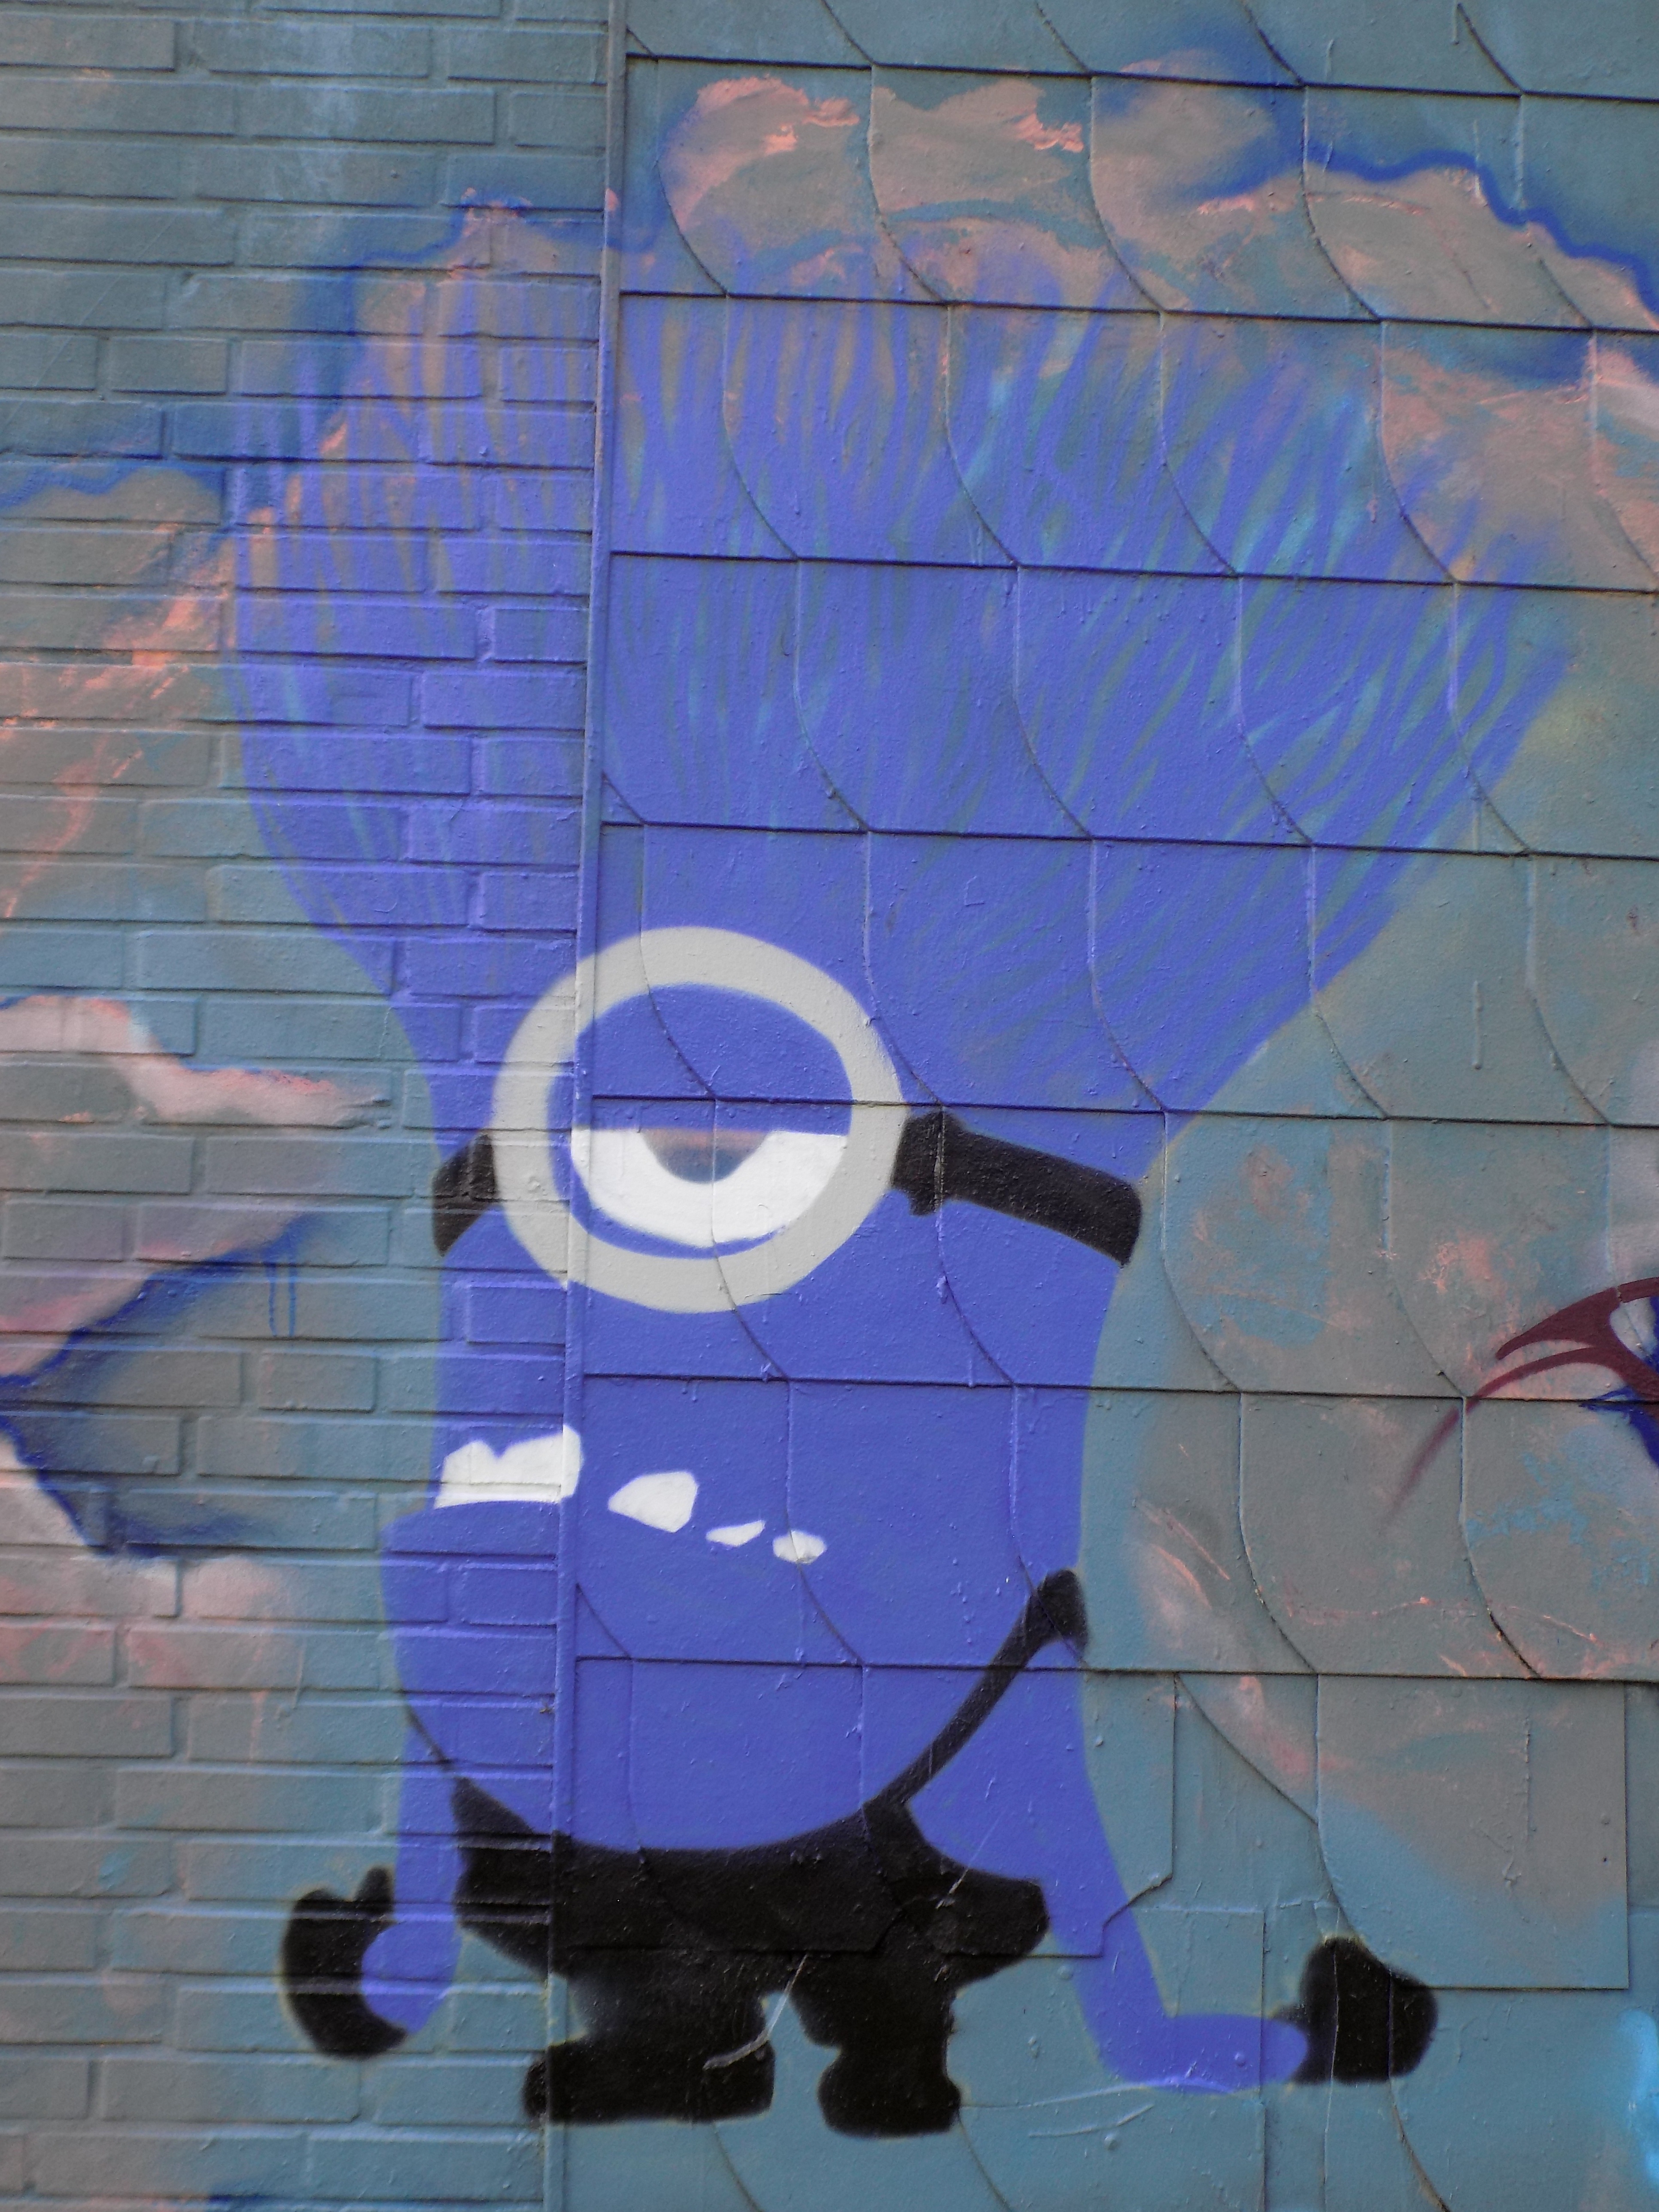
wall, color, blue, colorful, graffiti, painting, street art, art, illustration, mural, wall painting, modern art, sprayer